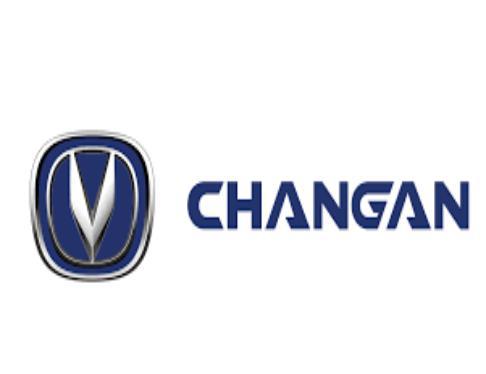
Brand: chang'an-2
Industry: Transportation